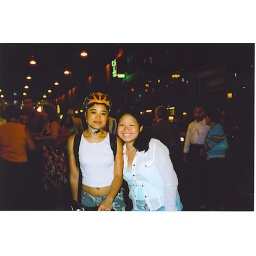
9.10.05 before the show she comes riding in on her bike - so cute